Kevin McHale (basketball)

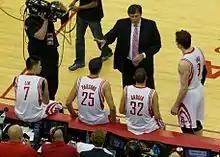
McHale, Jeremy Lin, Chandler Parsons, Francisco García, and Ömer Aşık during game 6 of the first round of the 2013 playoffs

On December 8, 2008, the Timberwolves fired Wittman. He had compiled a 38–105 record since taking over for Casey. The Timberwolves announced that McHale would step down as VP of Basketball Operations and once again take over the head coaching job, this time more permanently; the Timberwolves' owner Glen Taylor at the time indicated that he was not seeking to replace McHale as head coach. On June 17, 2009, however, it was announced that McHale would not return as the Timberwolves' head coach for the 2009–2010 season, and he was later replaced by Kurt Rambis, whom McHale infamously clotheslined in Game 4 of the 1984 NBA Finals.